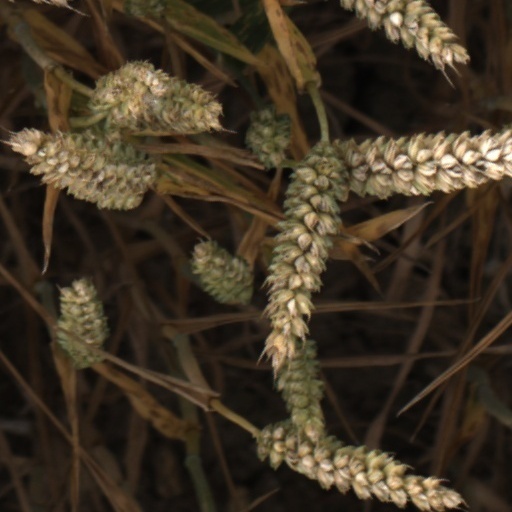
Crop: wheat